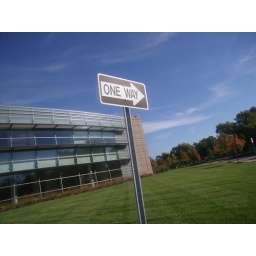
one way sign in front of history museum, blue sky background